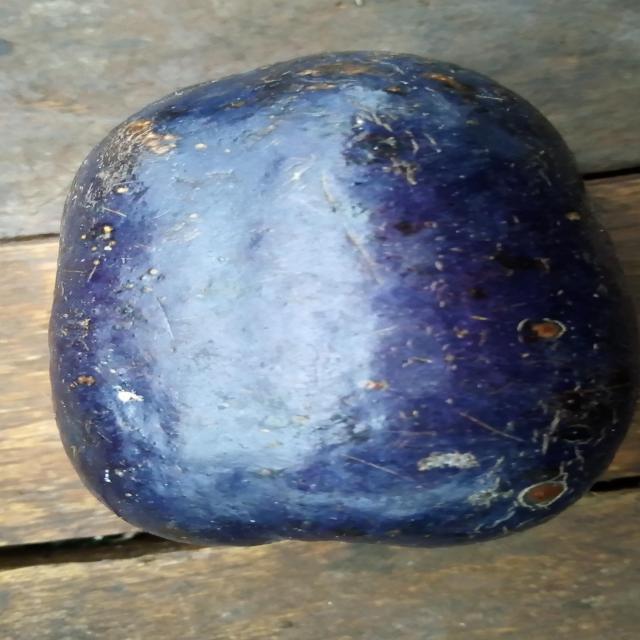
Plum grade: unaffected